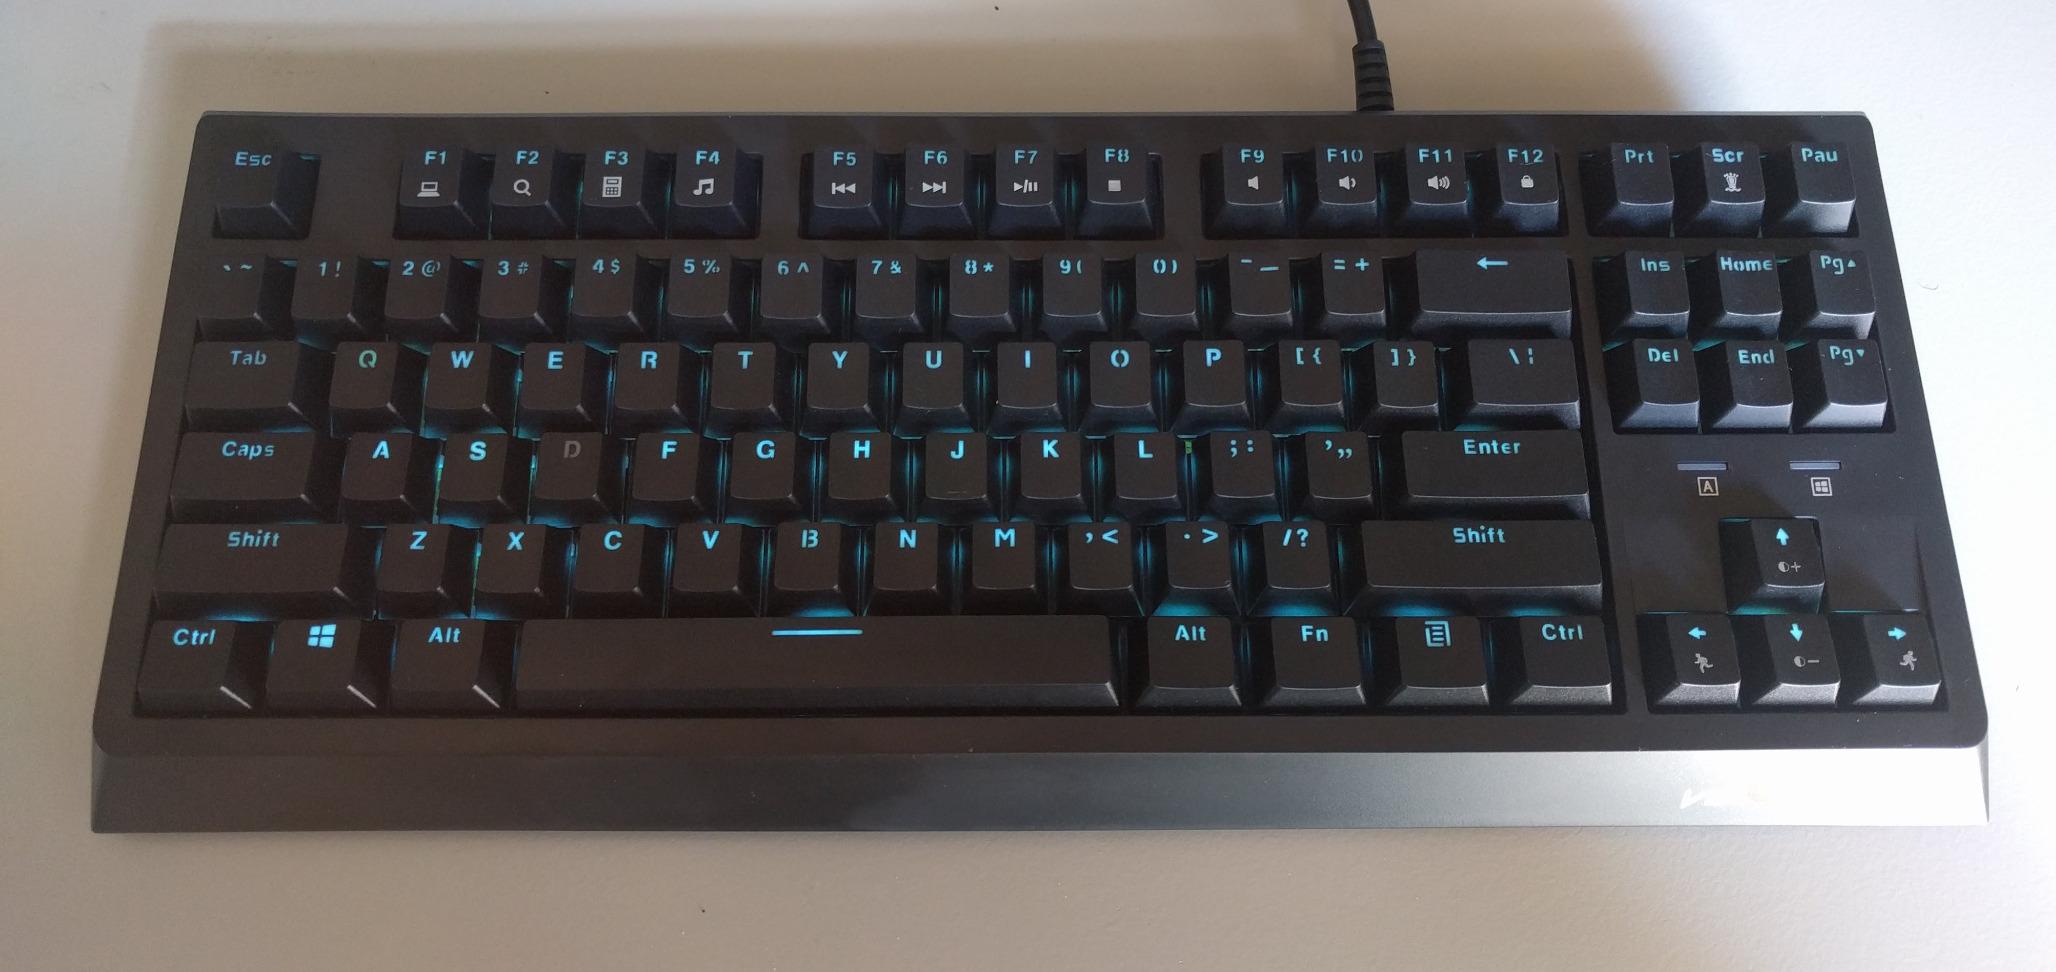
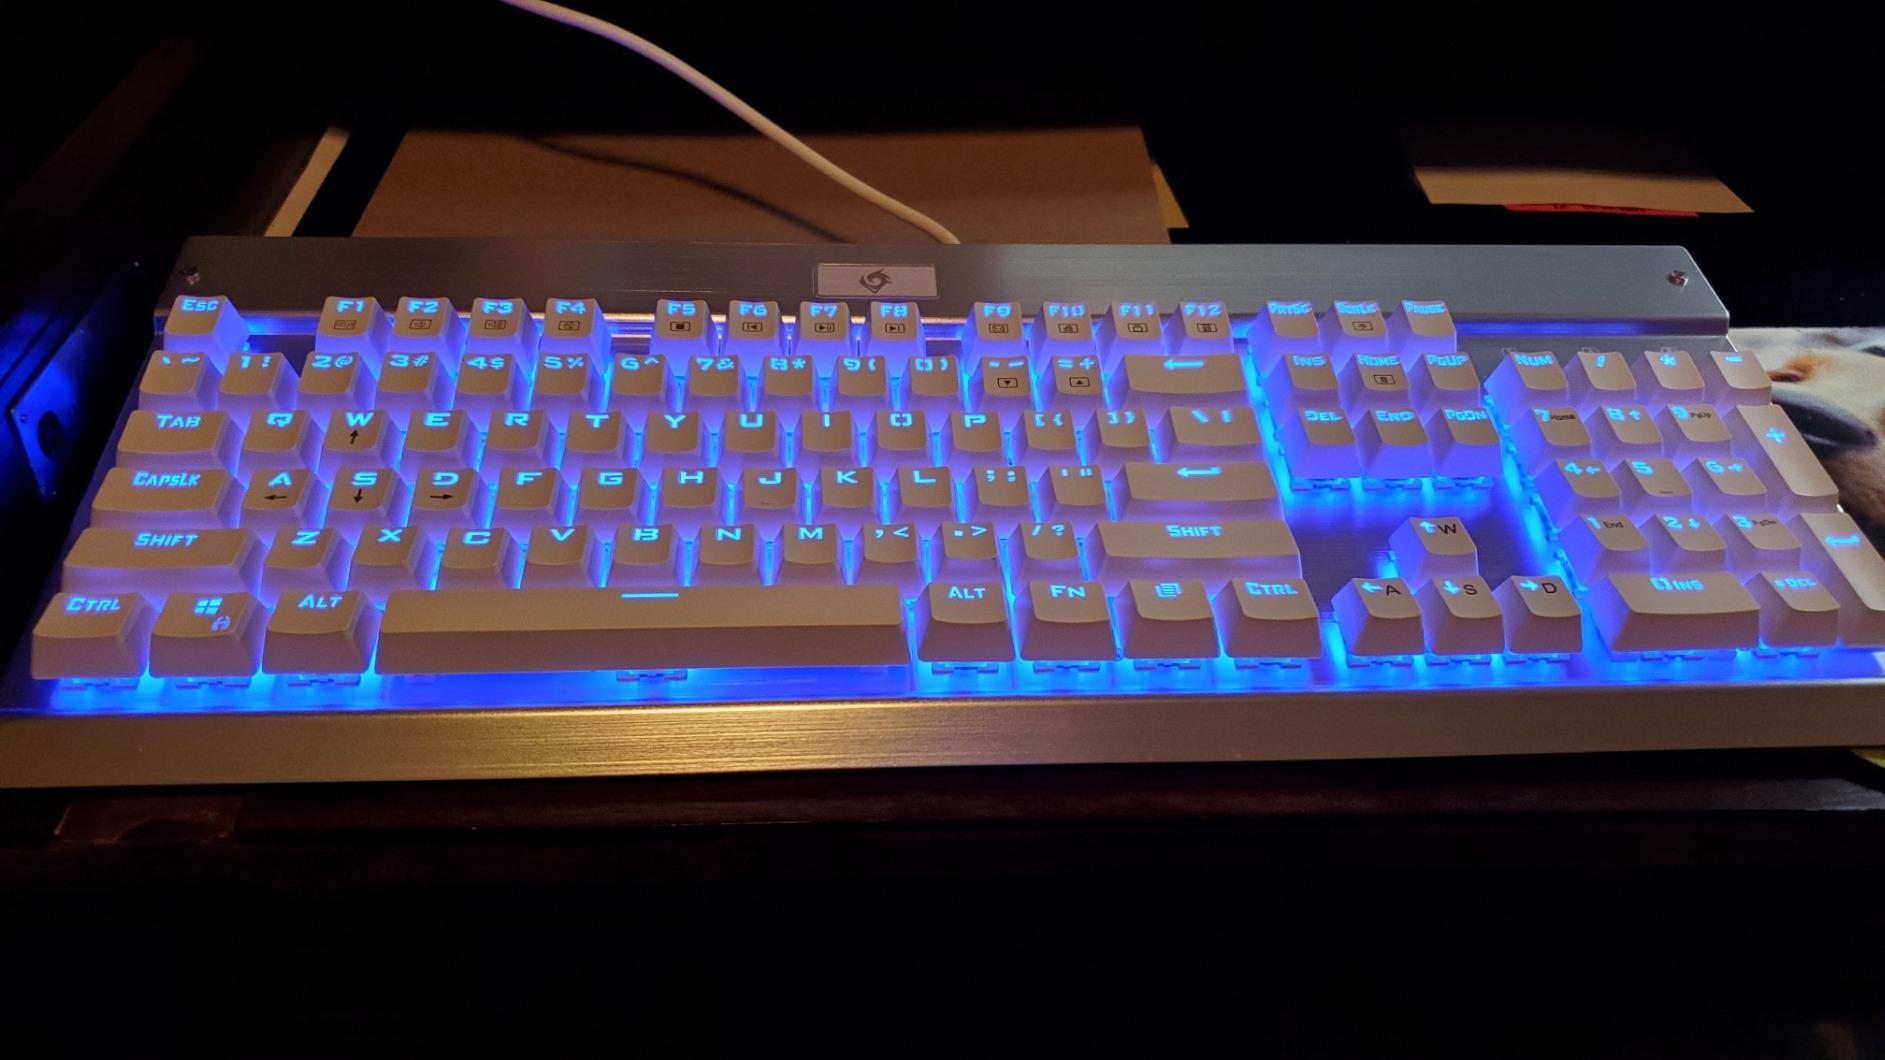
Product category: keyboard
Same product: no